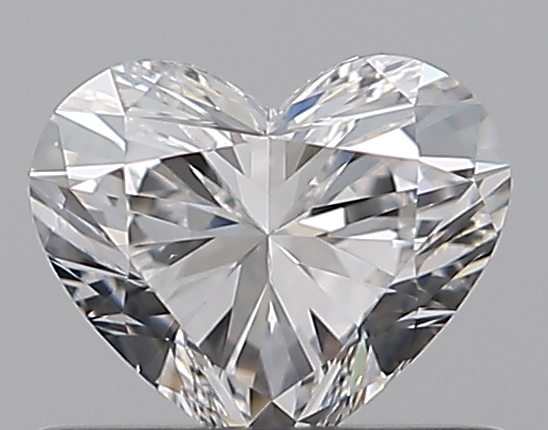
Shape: heart
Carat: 0.5
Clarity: SI1
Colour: E
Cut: EX
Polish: EX
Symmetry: VG
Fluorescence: ST
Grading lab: GIA
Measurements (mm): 4.8 x 5.67 x 3.23